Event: Ecuador Earthquake
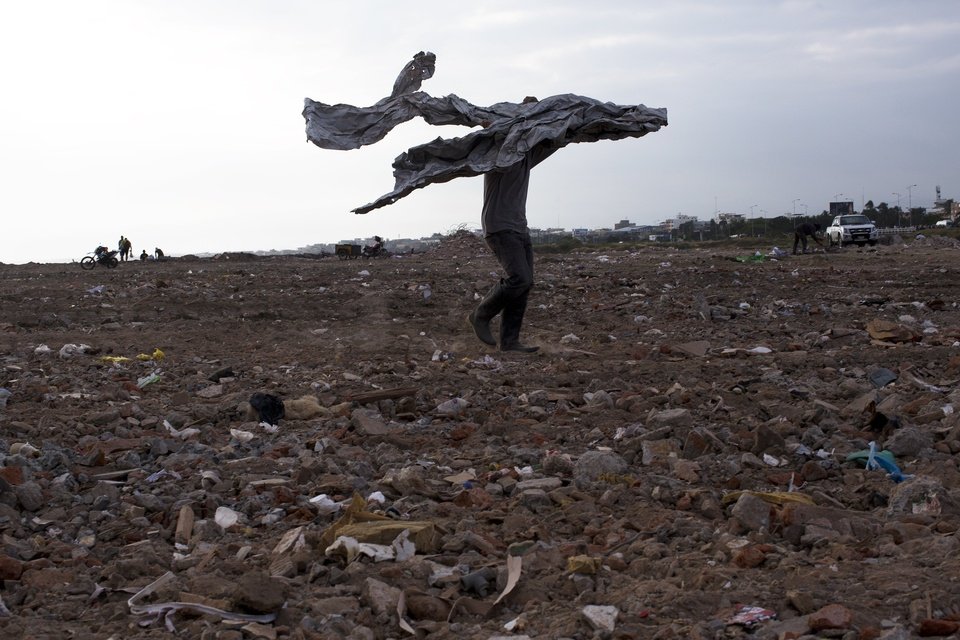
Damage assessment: no_damage